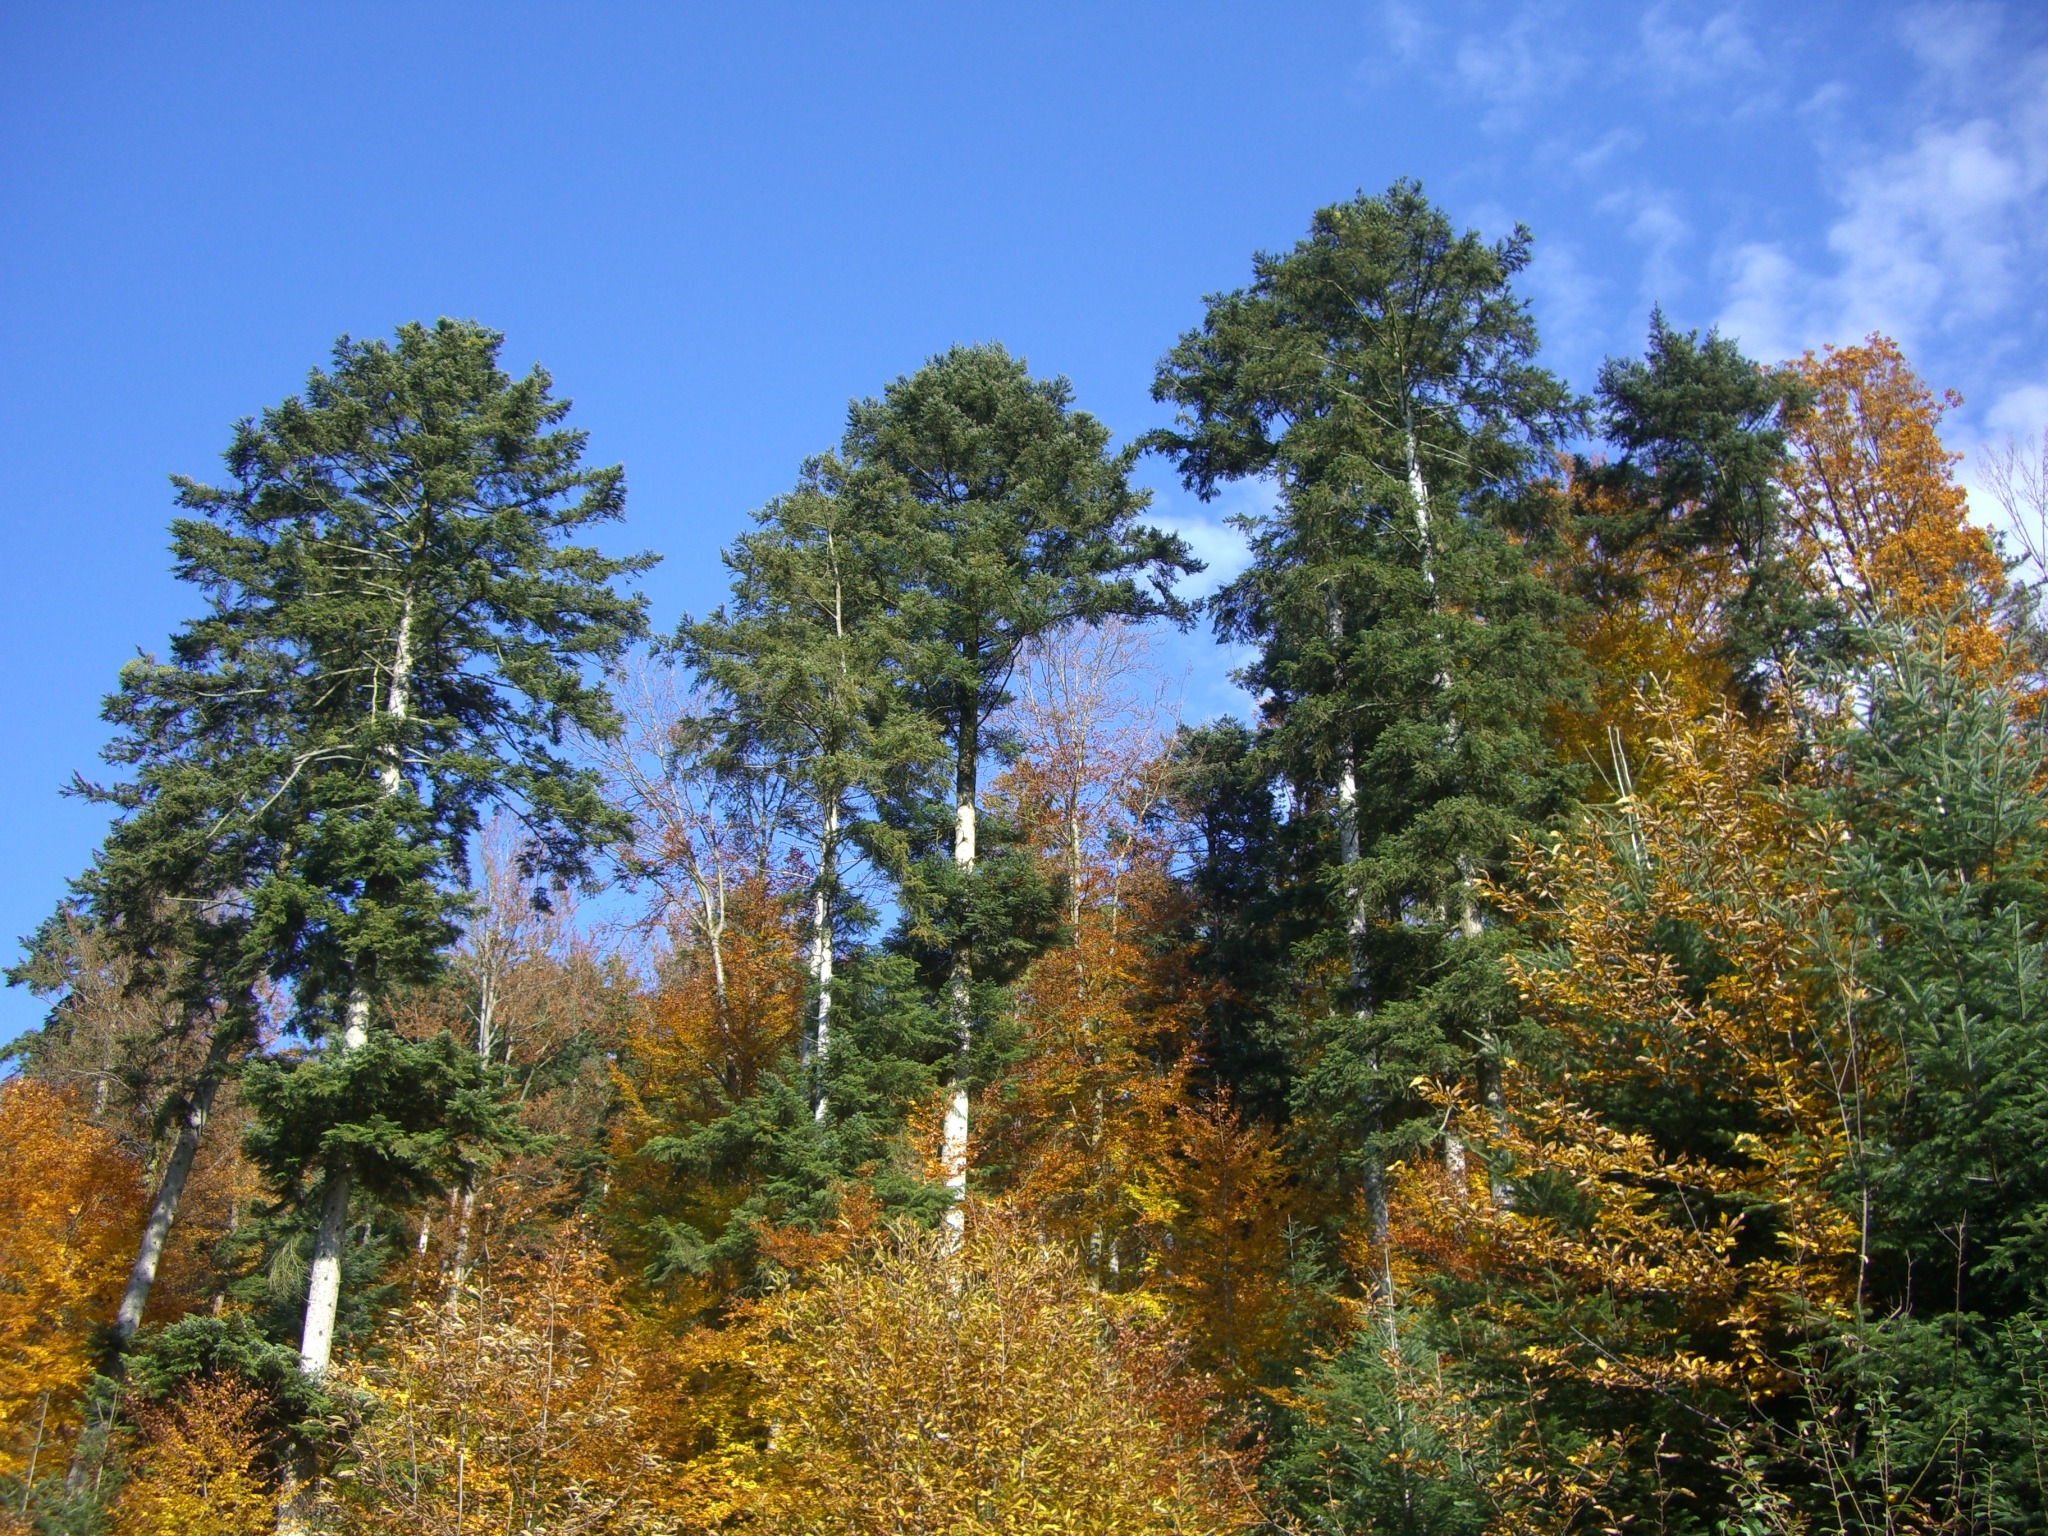
tree, forest, wilderness, mountain, plant, trail, meadow, leaf, evergreen, autumn, colorful, fir, season, ridge, conifer, mixed forest, spruce, vegetation, woodland, habitat, fall color, larch, ecosystem, sky blue, biome, pine family, natural environment, woody plant, temperate broadleaf and mixed forest, temperate coniferous forest, land plant